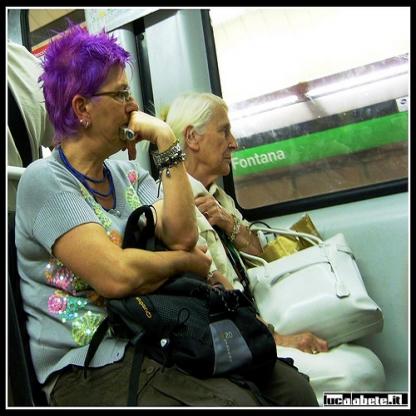
Scene: Indoor